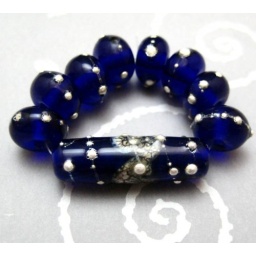
Cobalt blue and silver wire, this set reminds me of constellations in the night sky